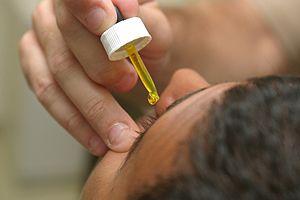
La fluorescéine est un médicament utilisé pour le diagnostic de problèmes oculaires. Il s'agit d'un colorant qui est capté par les parties endommagées de la cornée, qui se colorent en vert sous une lumière bleu de cobalt. Lorsqu'appliquée en goutte ou sur une bande de papier à la surface de l'œil, elle permet de détecter des lésions oculaires telles que des corps étrangers ou l'abrasion de la cornée. Lorsqu'elle est administrée par voie orale ou par injection dans une veine, elle permet de visualiser les vaisseaux sanguins situés à l'arrière de l'œil durant un examen d'angiographie à la fluorescéine.